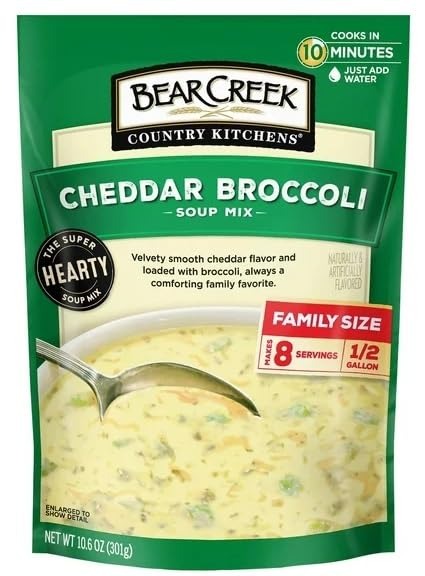
Item Name: Bear Creek Country Kitchens Cheddar Broccoli Soup Mix, 10.6 oz Pouches (Pack of 8)
Bullet Point: 10.6
Product Description: Pack of 8
Value: 84.8
Unit: Fl Oz

Price: 3.86